Vlad Rădescu

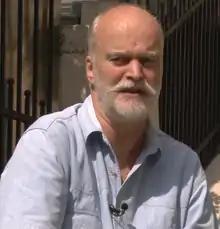
Rădescu in 2014

Vlad Rădescu (born 18 November 1952 in Bucharest) is a Romanian actor, theatre director and scholar.